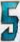
Number: 5